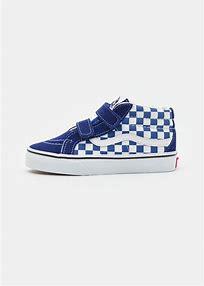
Brand: Vans
Model: SK8 Mid